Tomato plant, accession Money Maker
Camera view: horizontal (90 deg, fisheye); turntable rotation: 330 degrees
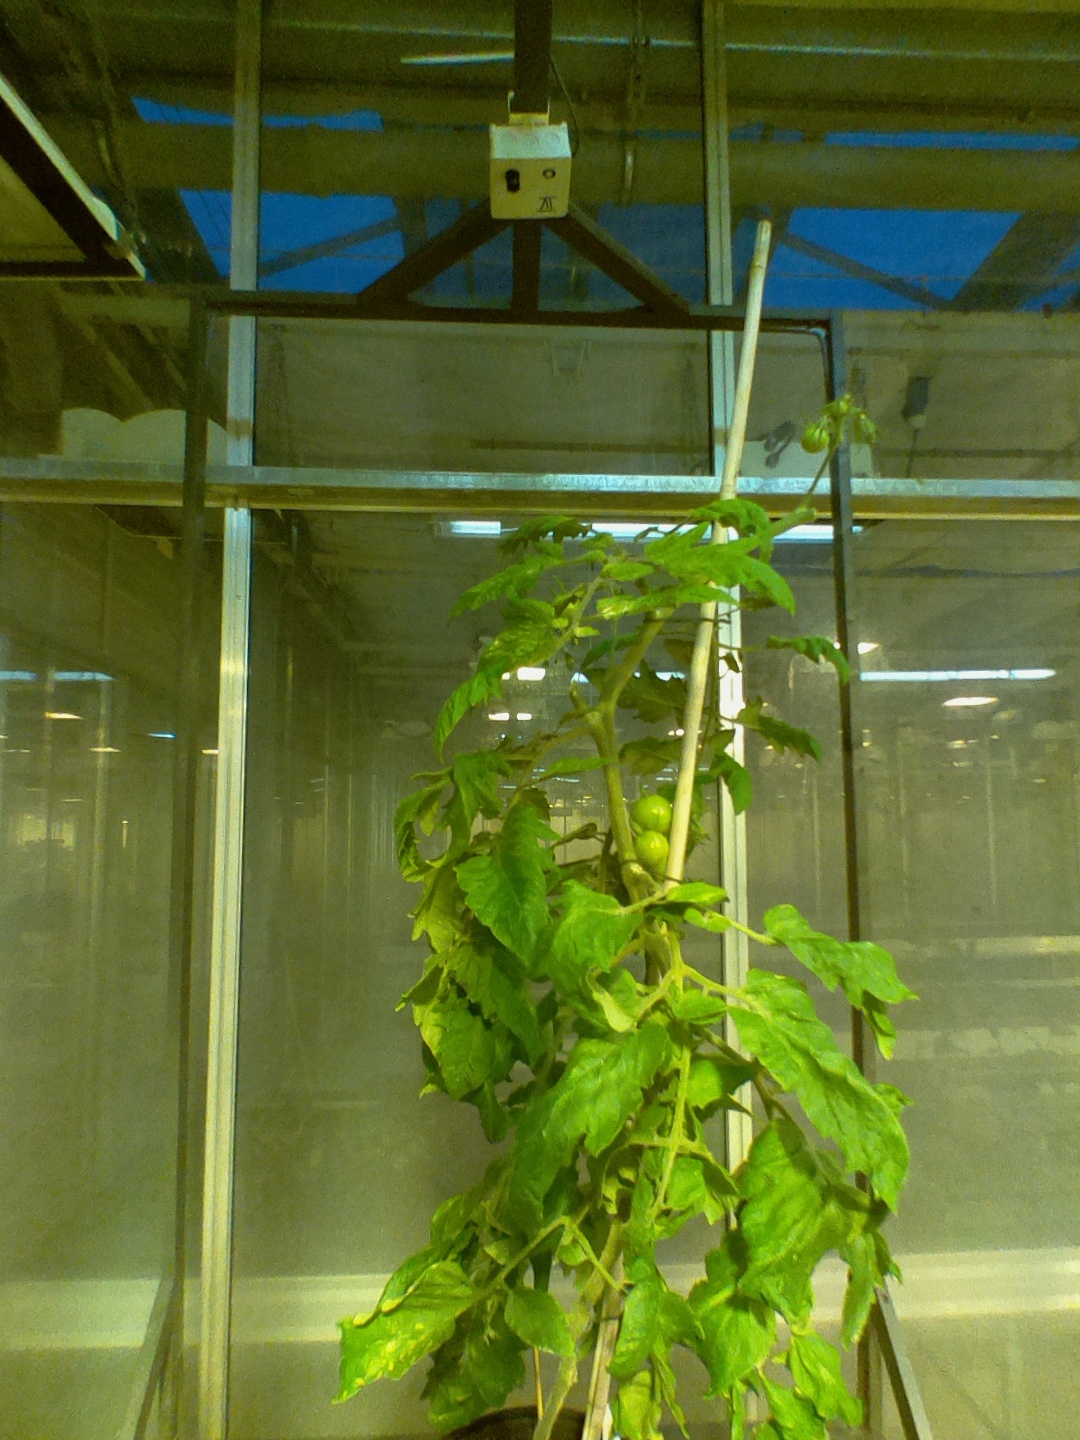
BBCH growth stage 79: 90% -100% of final fruit size